Malwa

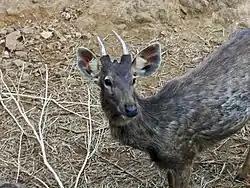
The Sambhar is one of the most common wild animals found in the region.

The year is popularly divided into three seasons: summer, the rains, and winter. Summer extends over the months of Chaitra to Jyestha (mid-March to mid-May). The average maximum temperature during the summer months is 37 °C, which typically rises to around 40 °C on a few days. The rainy season starts with the first showers of Aashaadha (mid-June) and extends to the middle of Ashvin (September). Most of the rain falls during the southwest monsoon spell, and ranges from about 80 cm in the west to about 10.5 cm in the east. Indore and the immediately surrounding areas receive an average of 90 cm of rainfall a year. The growing period lasts from 90 to 150 days, during which the average daily temperature is below 30 °C, but seldom falls below 20 °C. Winter is the longest of the three seasons, extending for about five months (mid-Ashvin to Phalgun, i.e., October to mid-March). The average daily minimum temperature ranges from 6 °C to 9 °C, though on some nights it can fall as low as 3 °C. Some cultivators believe that an occasional winter shower during the months of Pausha and Maagha—known as Mawta—is helpful to the early summer wheat and germ crops.